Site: brandenburg
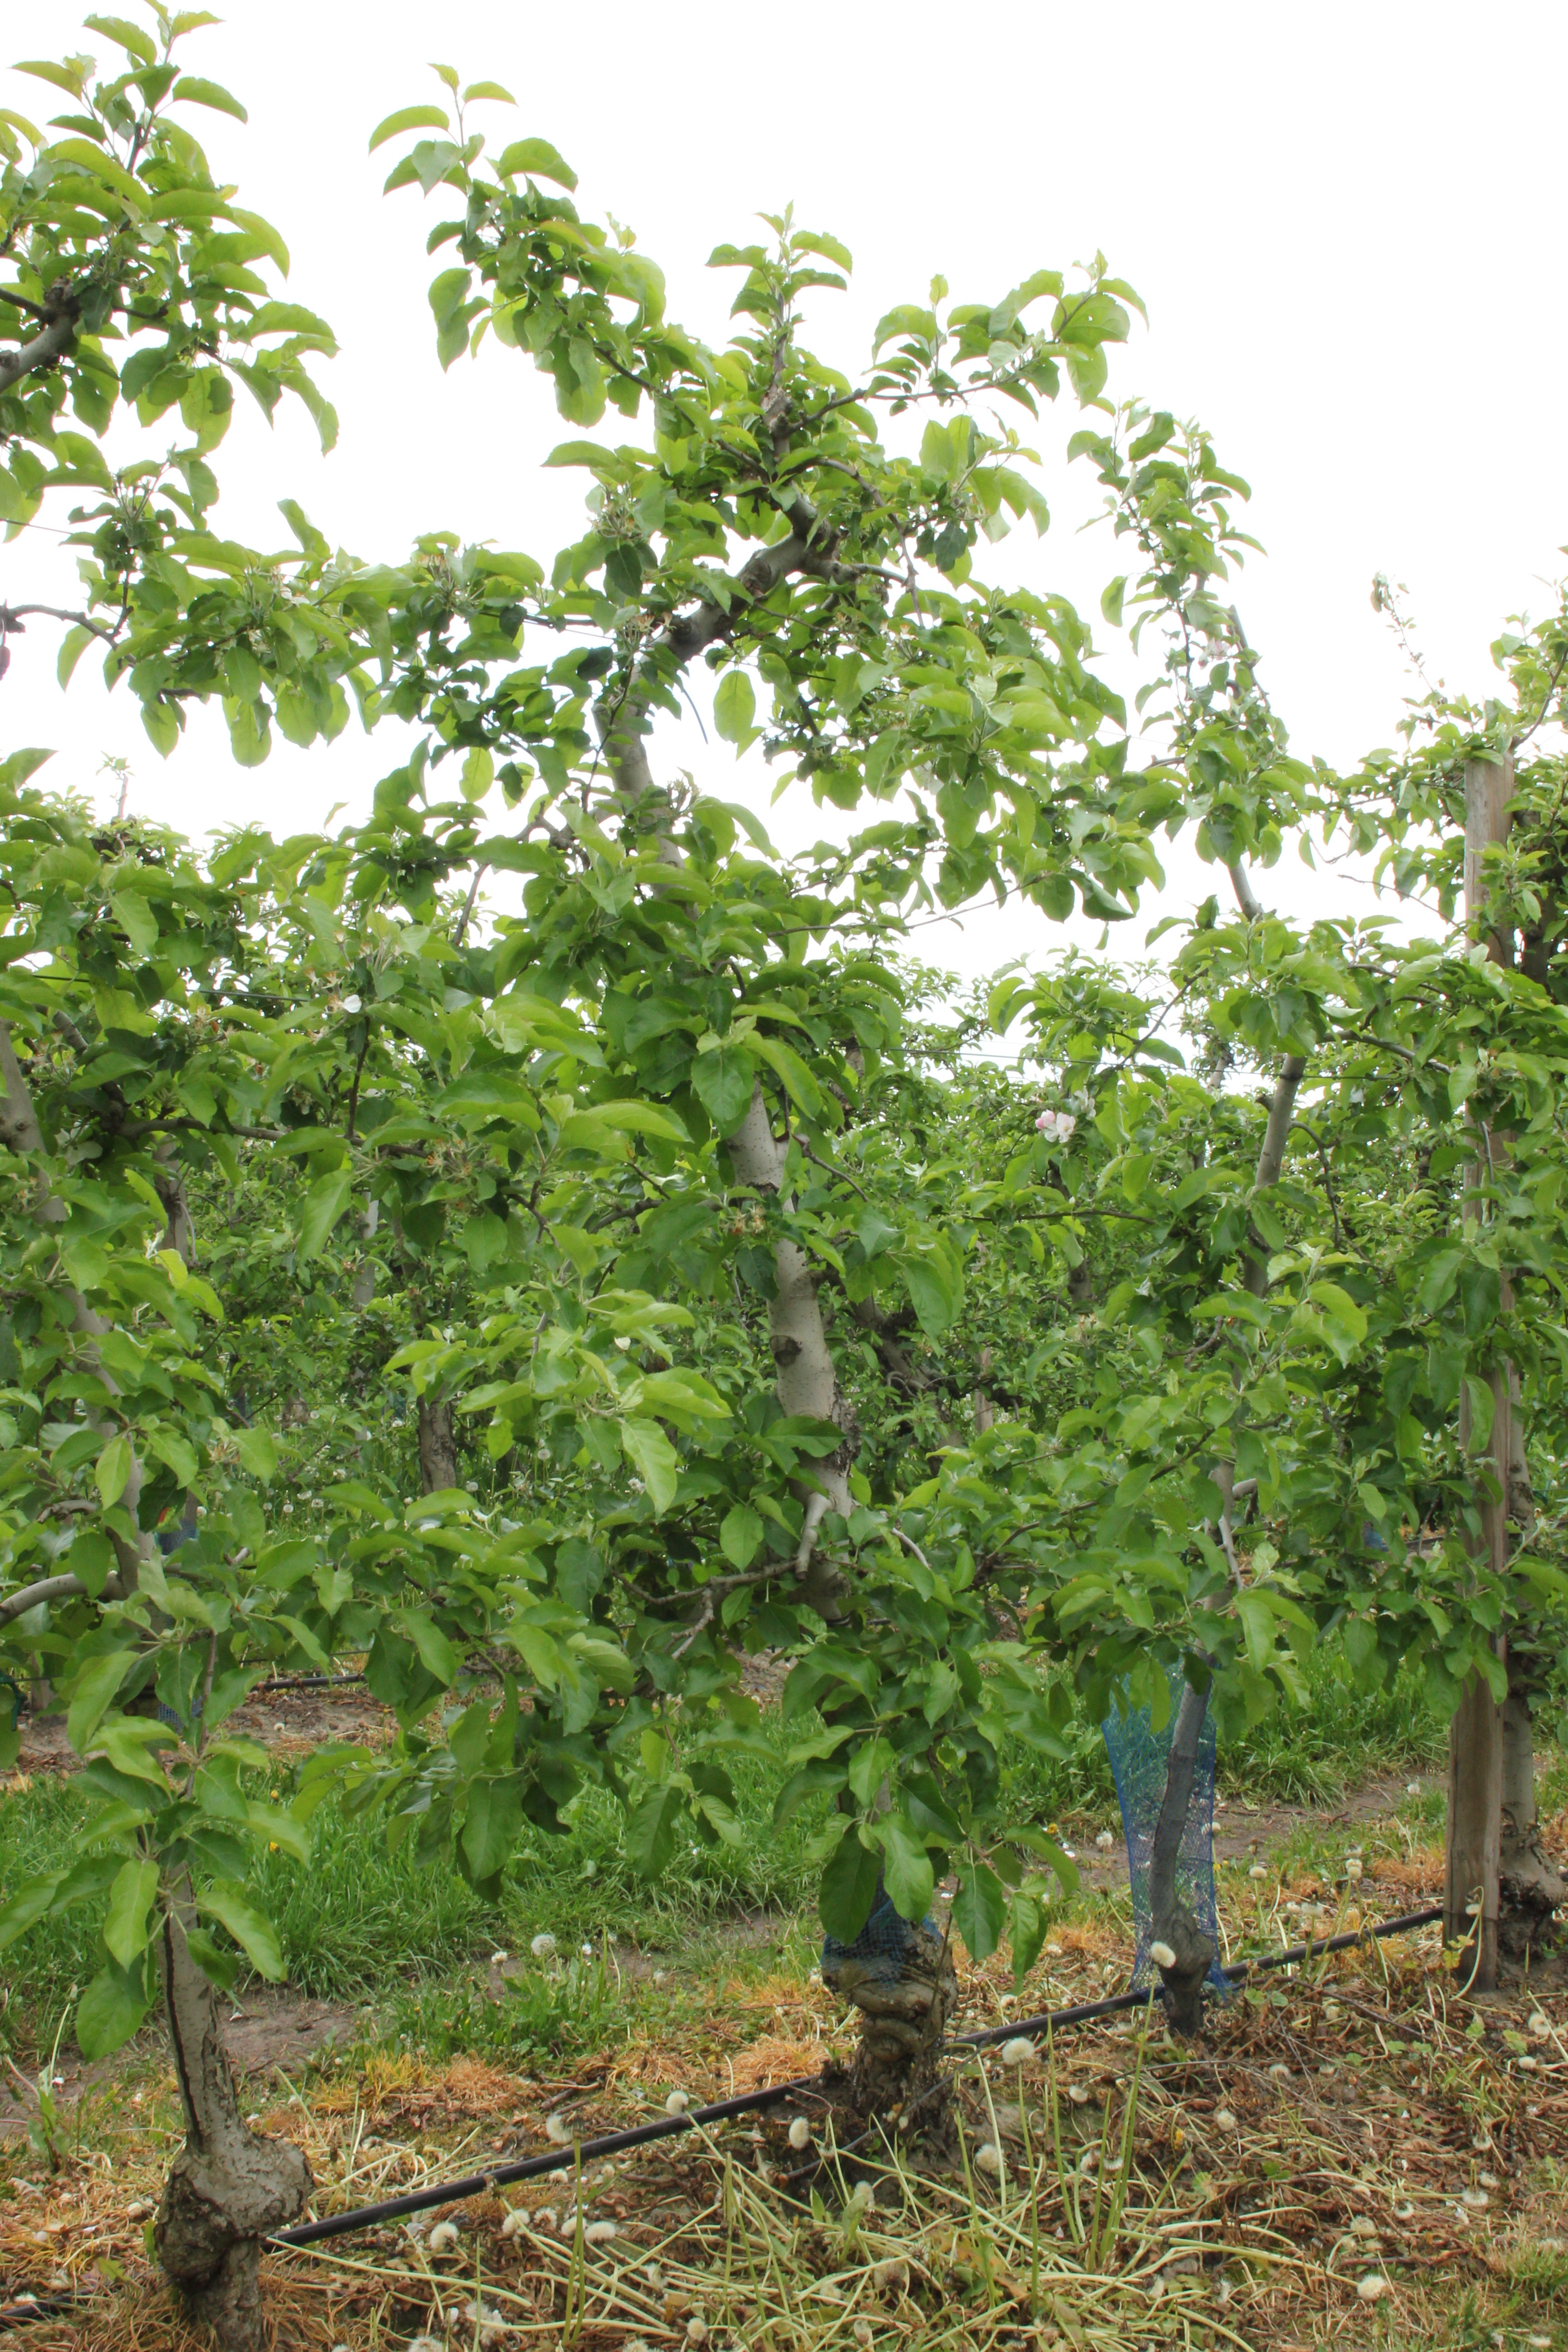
Growth stage (BBCH 67): Flowering